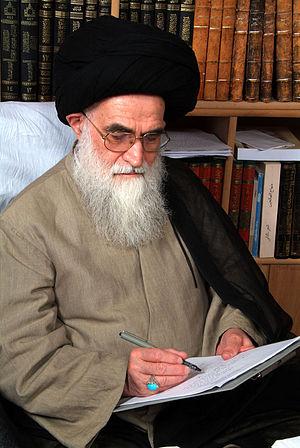
Sayed Mohammad Sâdegh Hussaini Rouhâni est un Marja chiite, résidant actuellement à Qom, en Iran.